F. M. Jordan House

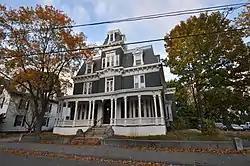

The F. M. Jordan House is a historic house at 18 Laurel Street in Auburn, Maine. Built in 1881, it is one of the finest examples of Second Empire style in the state. It was built by Charles Jordan, a local master builder and distant relative of Francis Jordan, for whom it was built. The house was listed on the National Register of Historic Places in 2014. It is now subdivided into apartments.